Which point is corresponding to the reference point?
Reference image:
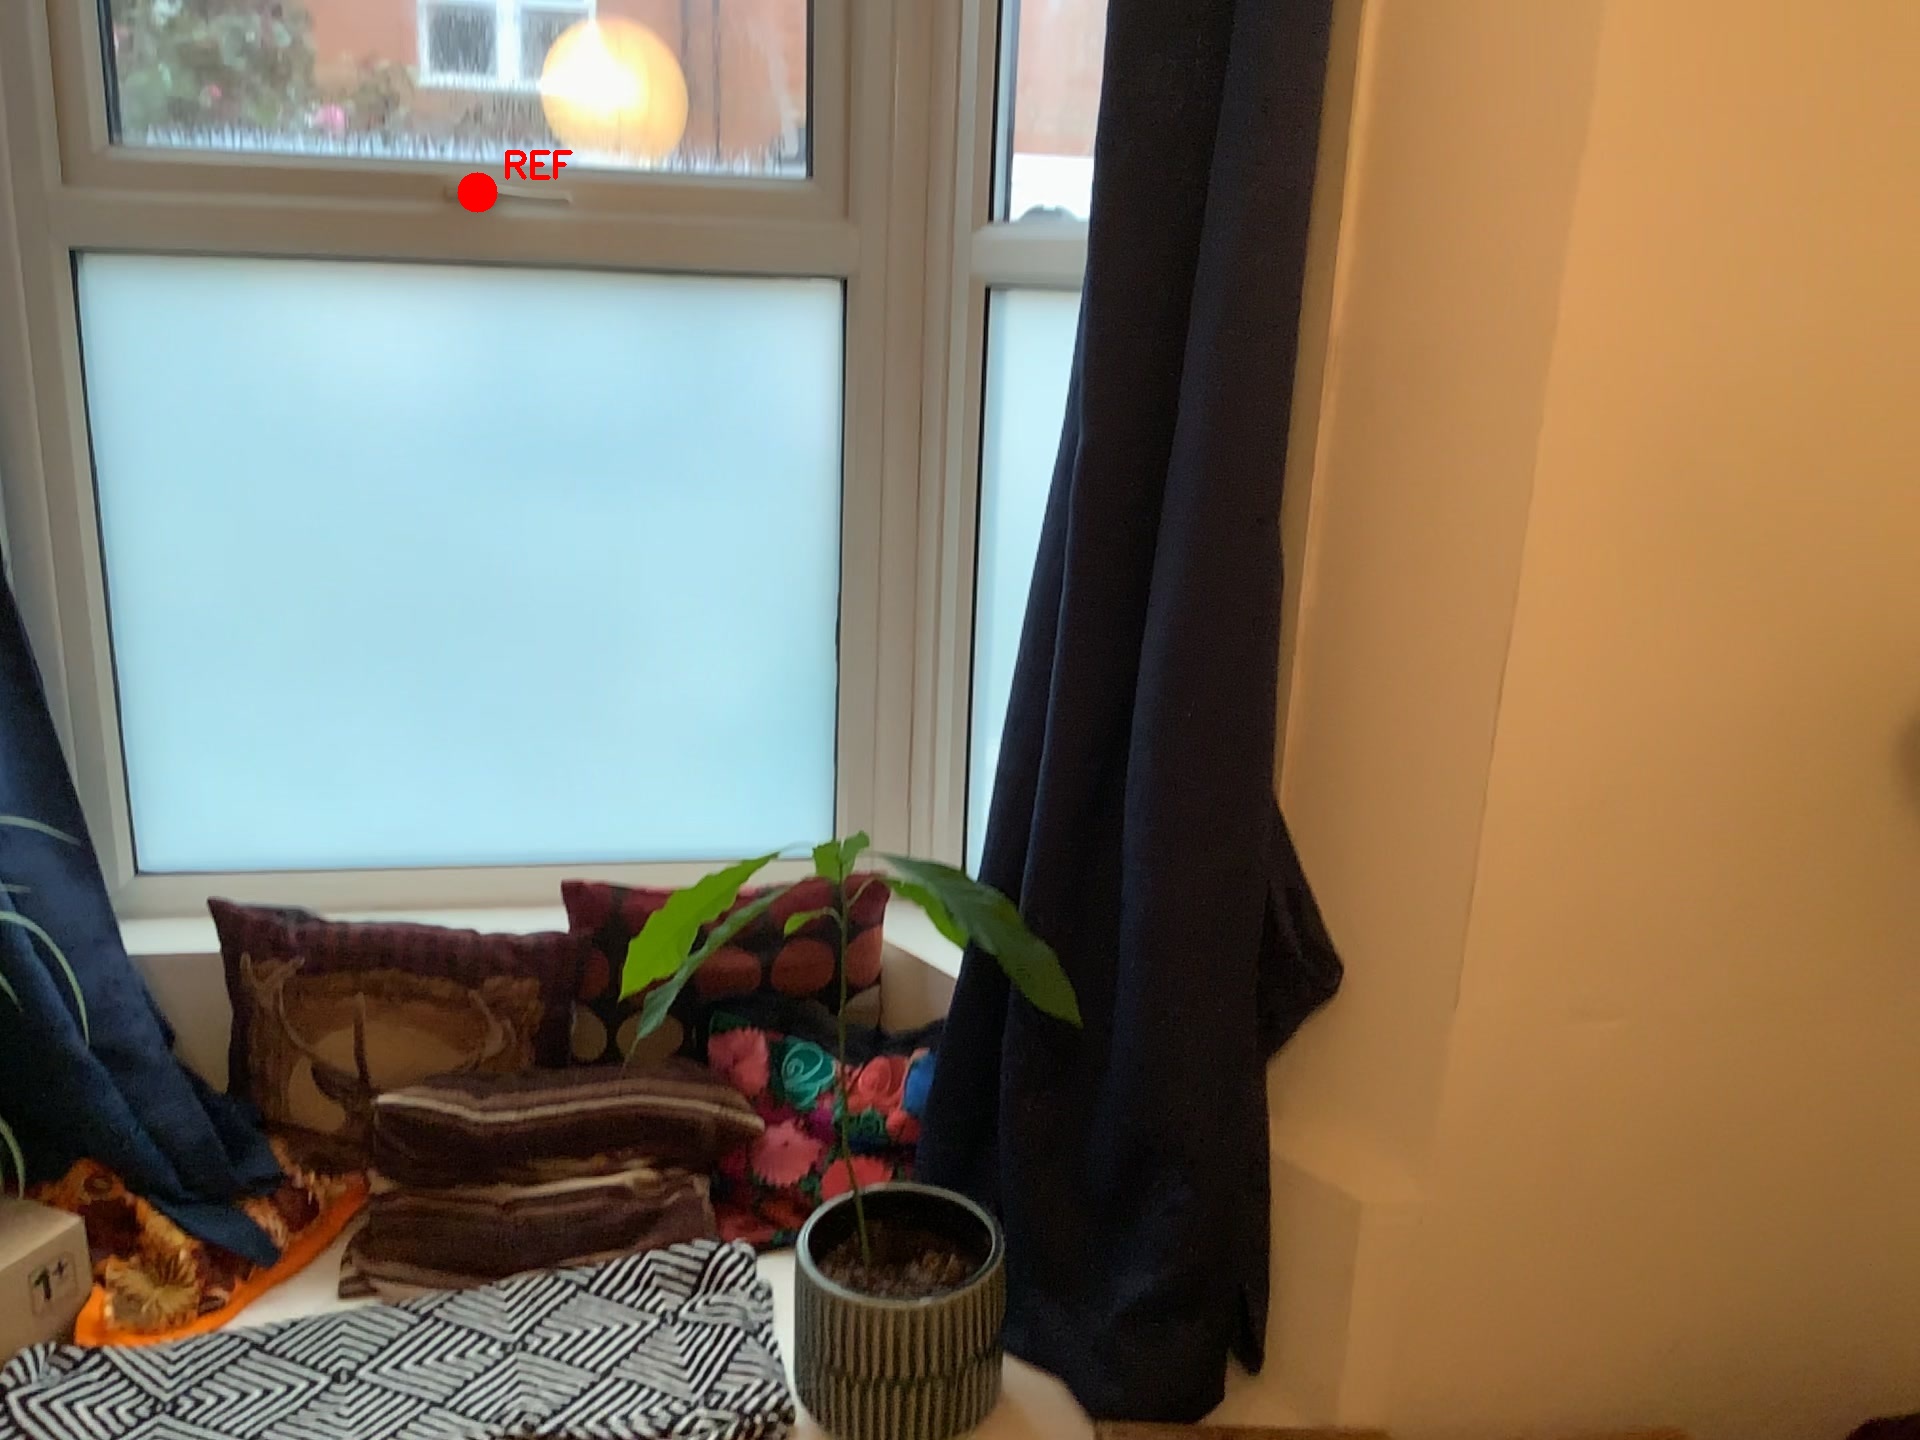
Option image:
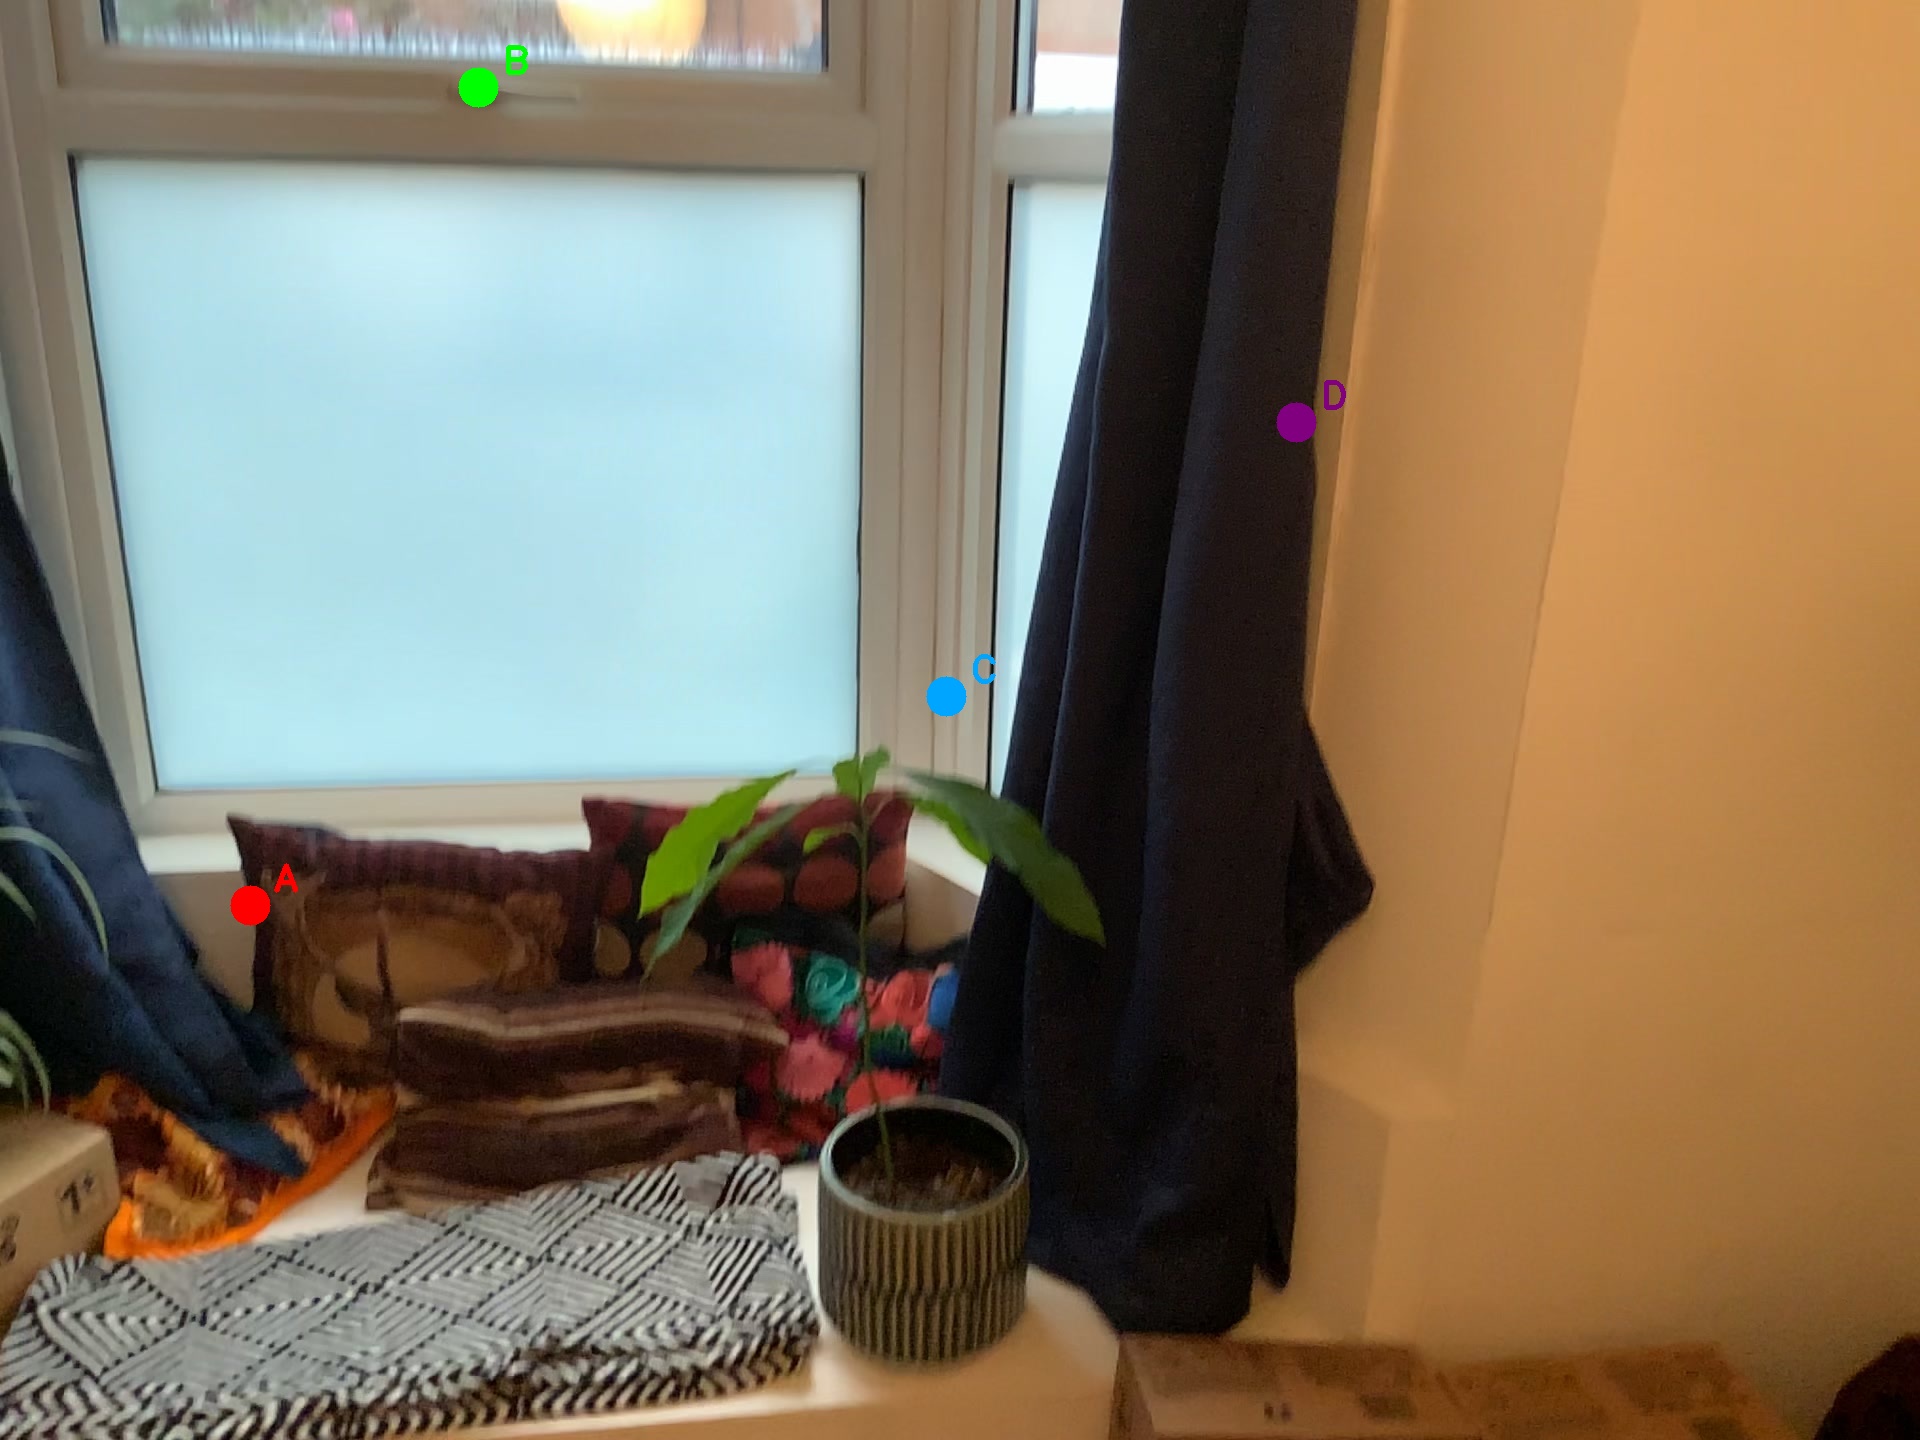
Choices:
Point A
Point B
Point C
Point D
Answer: (B)